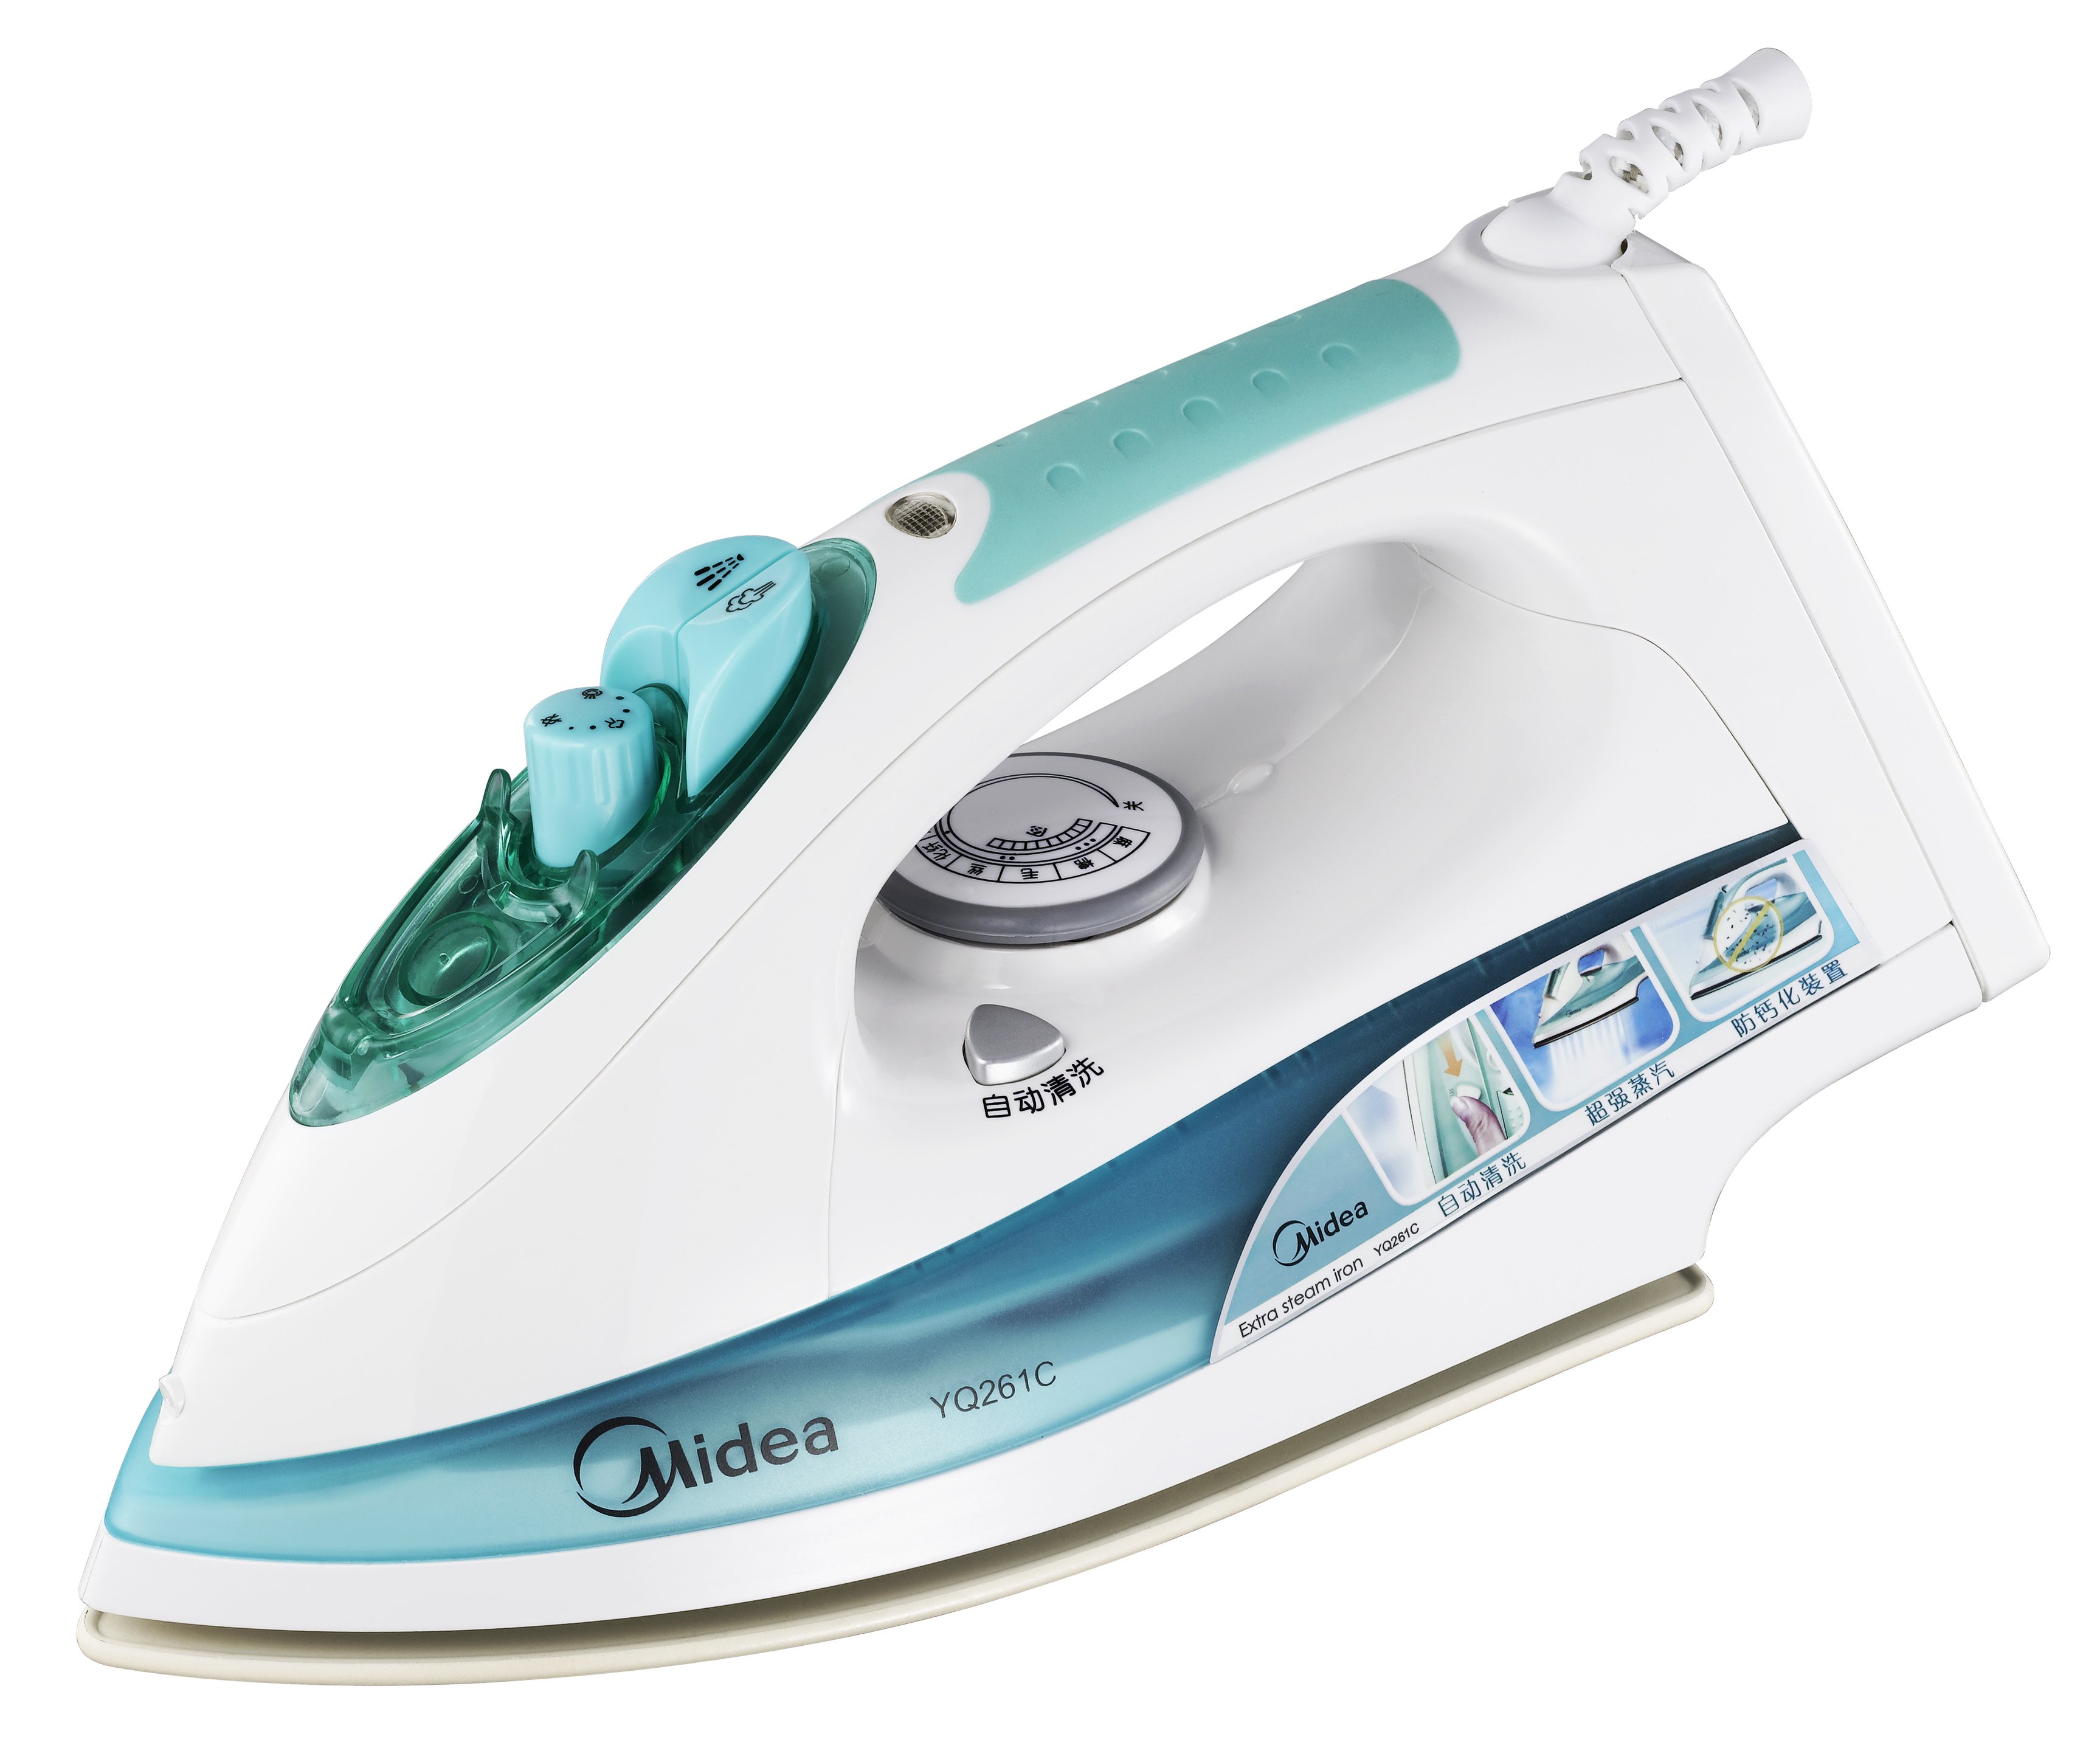
product, iron, small appliance, small appliances, home appliances